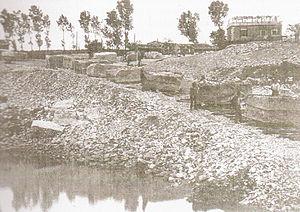
Tivoli est une ville de la province de Rome, dans la région du Latium, en Italie. Très ancienne cité datant d'avant la colonisation romaine, elle fut, selon la tradition et quelques éléments archéologiques, fondée en 1215 av. J.-C., bien que ses plus anciens vestiges, que constituent les murs d'enceinte, datent du IVᵉ siècle av. J.-C. Elle connut, sous le nom de « Tibur », un apogée durant la période romaine, avec la construction par l'empereur Hadrien de sa résidence de villégiature, la villa d'Hadrien, au début du IIᵉ siècle. Durant toute cette période, la ville s'enrichit grâce à l'extraction de travertin, servant à la construction des palais romains, et également grâce à ses eaux thermales réputées. De la Renaissance au XIXᵉ siècle, divers cardinaux et papes relèvent l'attrait de la ville par la construction de la villa d'Este, qui reste l'un des plus importants exemples et modèles de jardins d'eau de cette période, ayant attiré de très nombreux artistes européens, peintres, poètes ou musiciens voyageant dans la campagne romaine.